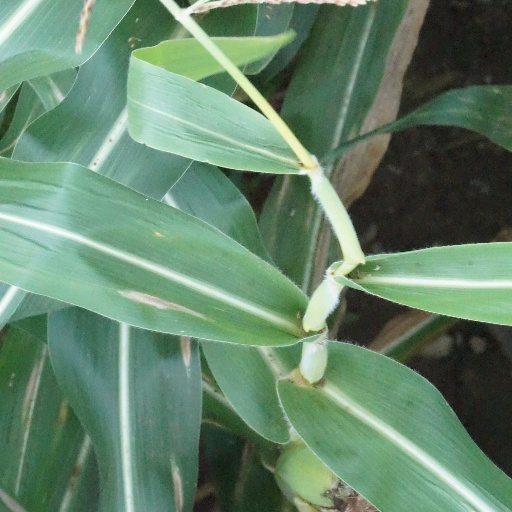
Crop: maize; corn